Ganeriwals

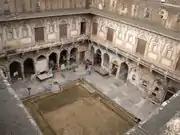
Courtyard inside of Char Chowk Ki Haveli

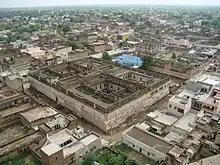
Aerial view of Char Chowk Ki Haveli

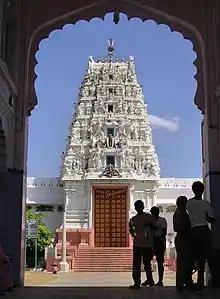
Rangji temple, Pushkar

Ganeriwala family are a Marwari Agrawal family, connected with the financial, social and cultural history of Rajasthan. Through the 19th and early 20th century, members of the family were financiers and money lenders in the princely state, and they served as treasurers for the royal families of the state. A common trait among the traditional banking families of Rajasthan, members of the Ganeriwala family have been credited for the construction of various Hindu temples and haveli’s in Rajasthan.